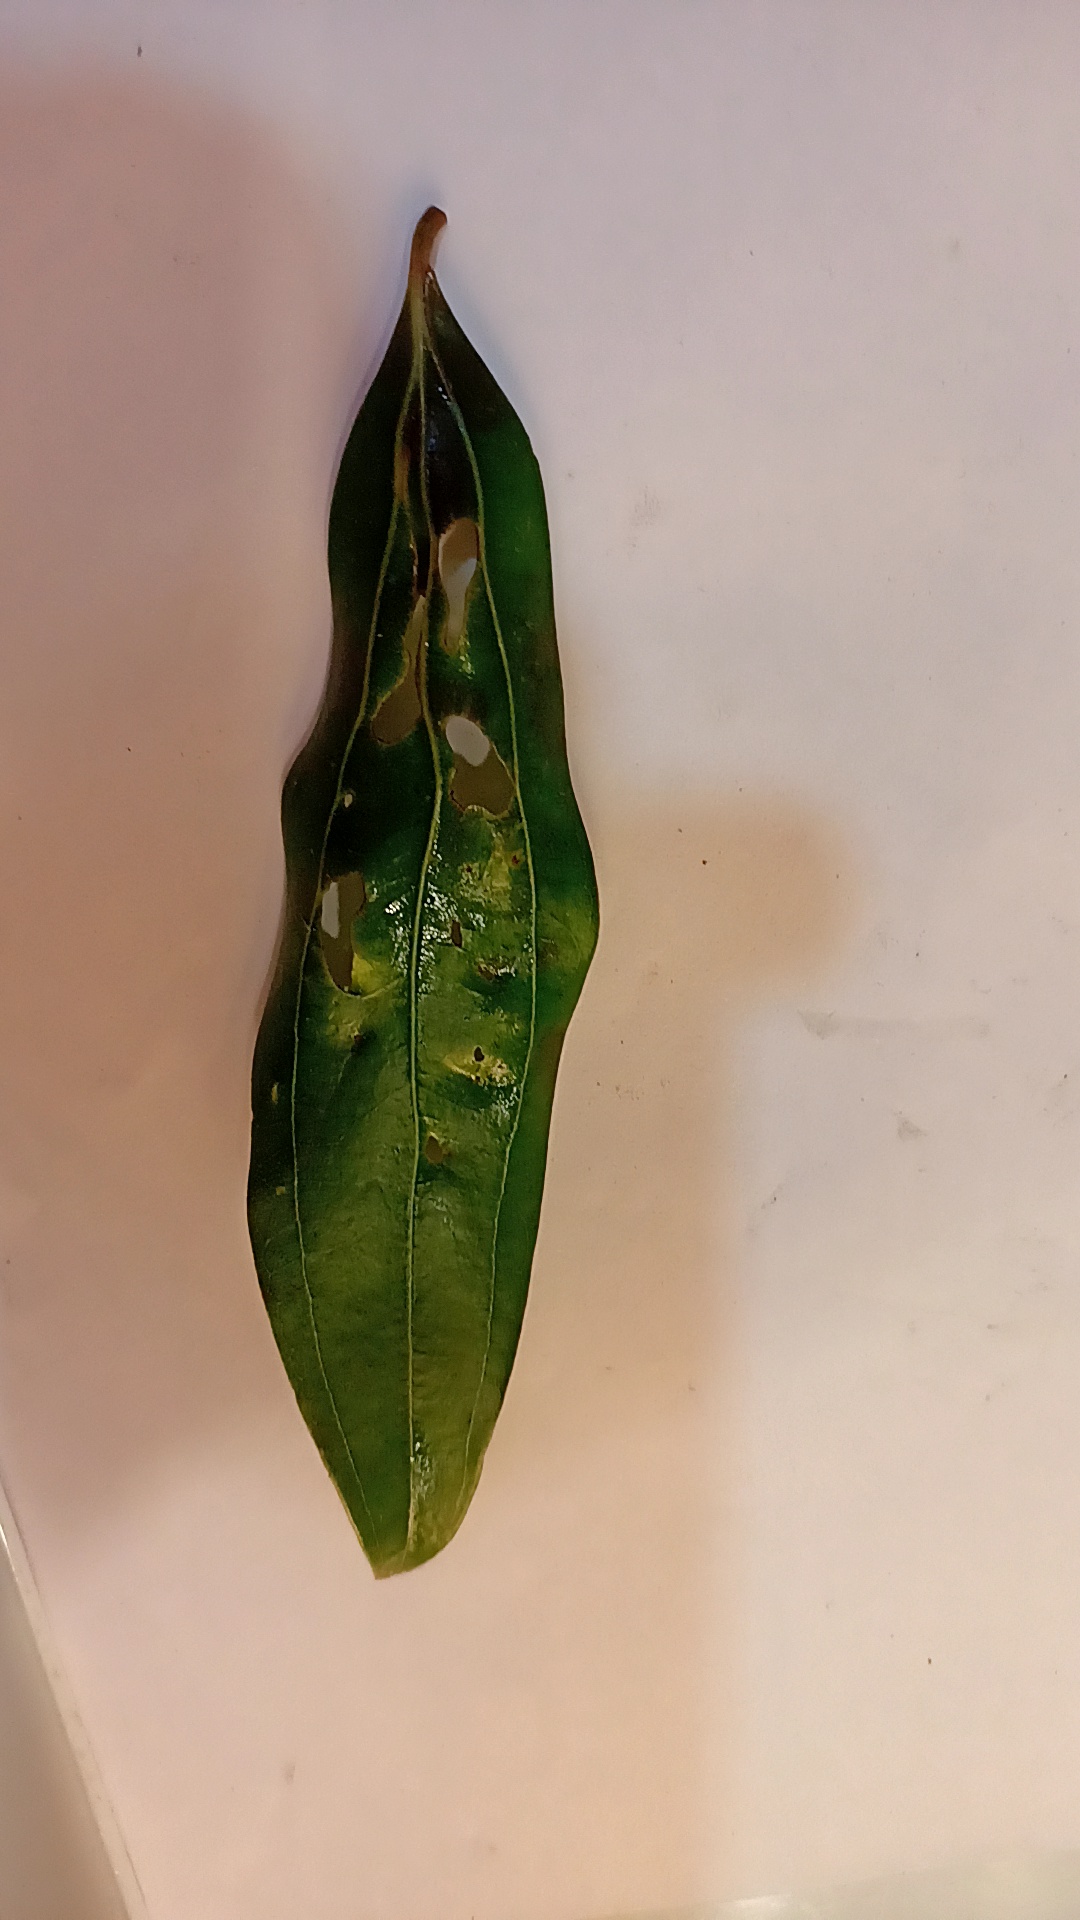
Label: Disease